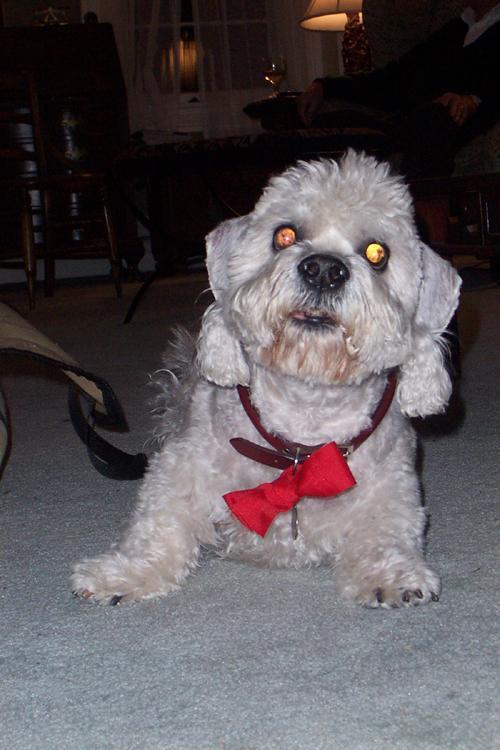
Dandie_Dinmont